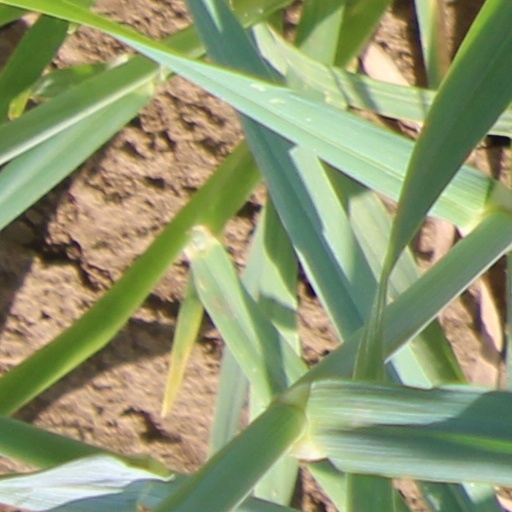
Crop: wheat